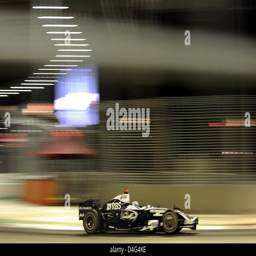
racecar driver of person steers his car during event